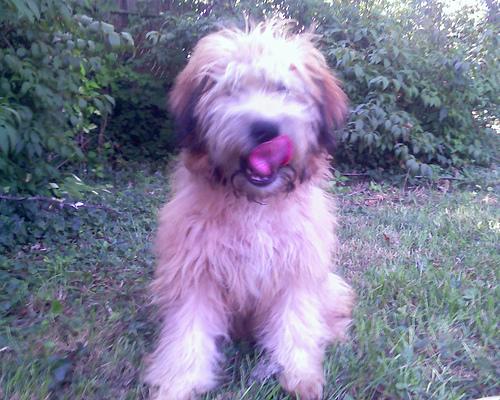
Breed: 235-n000090-soft_coated_wheaten_terrier